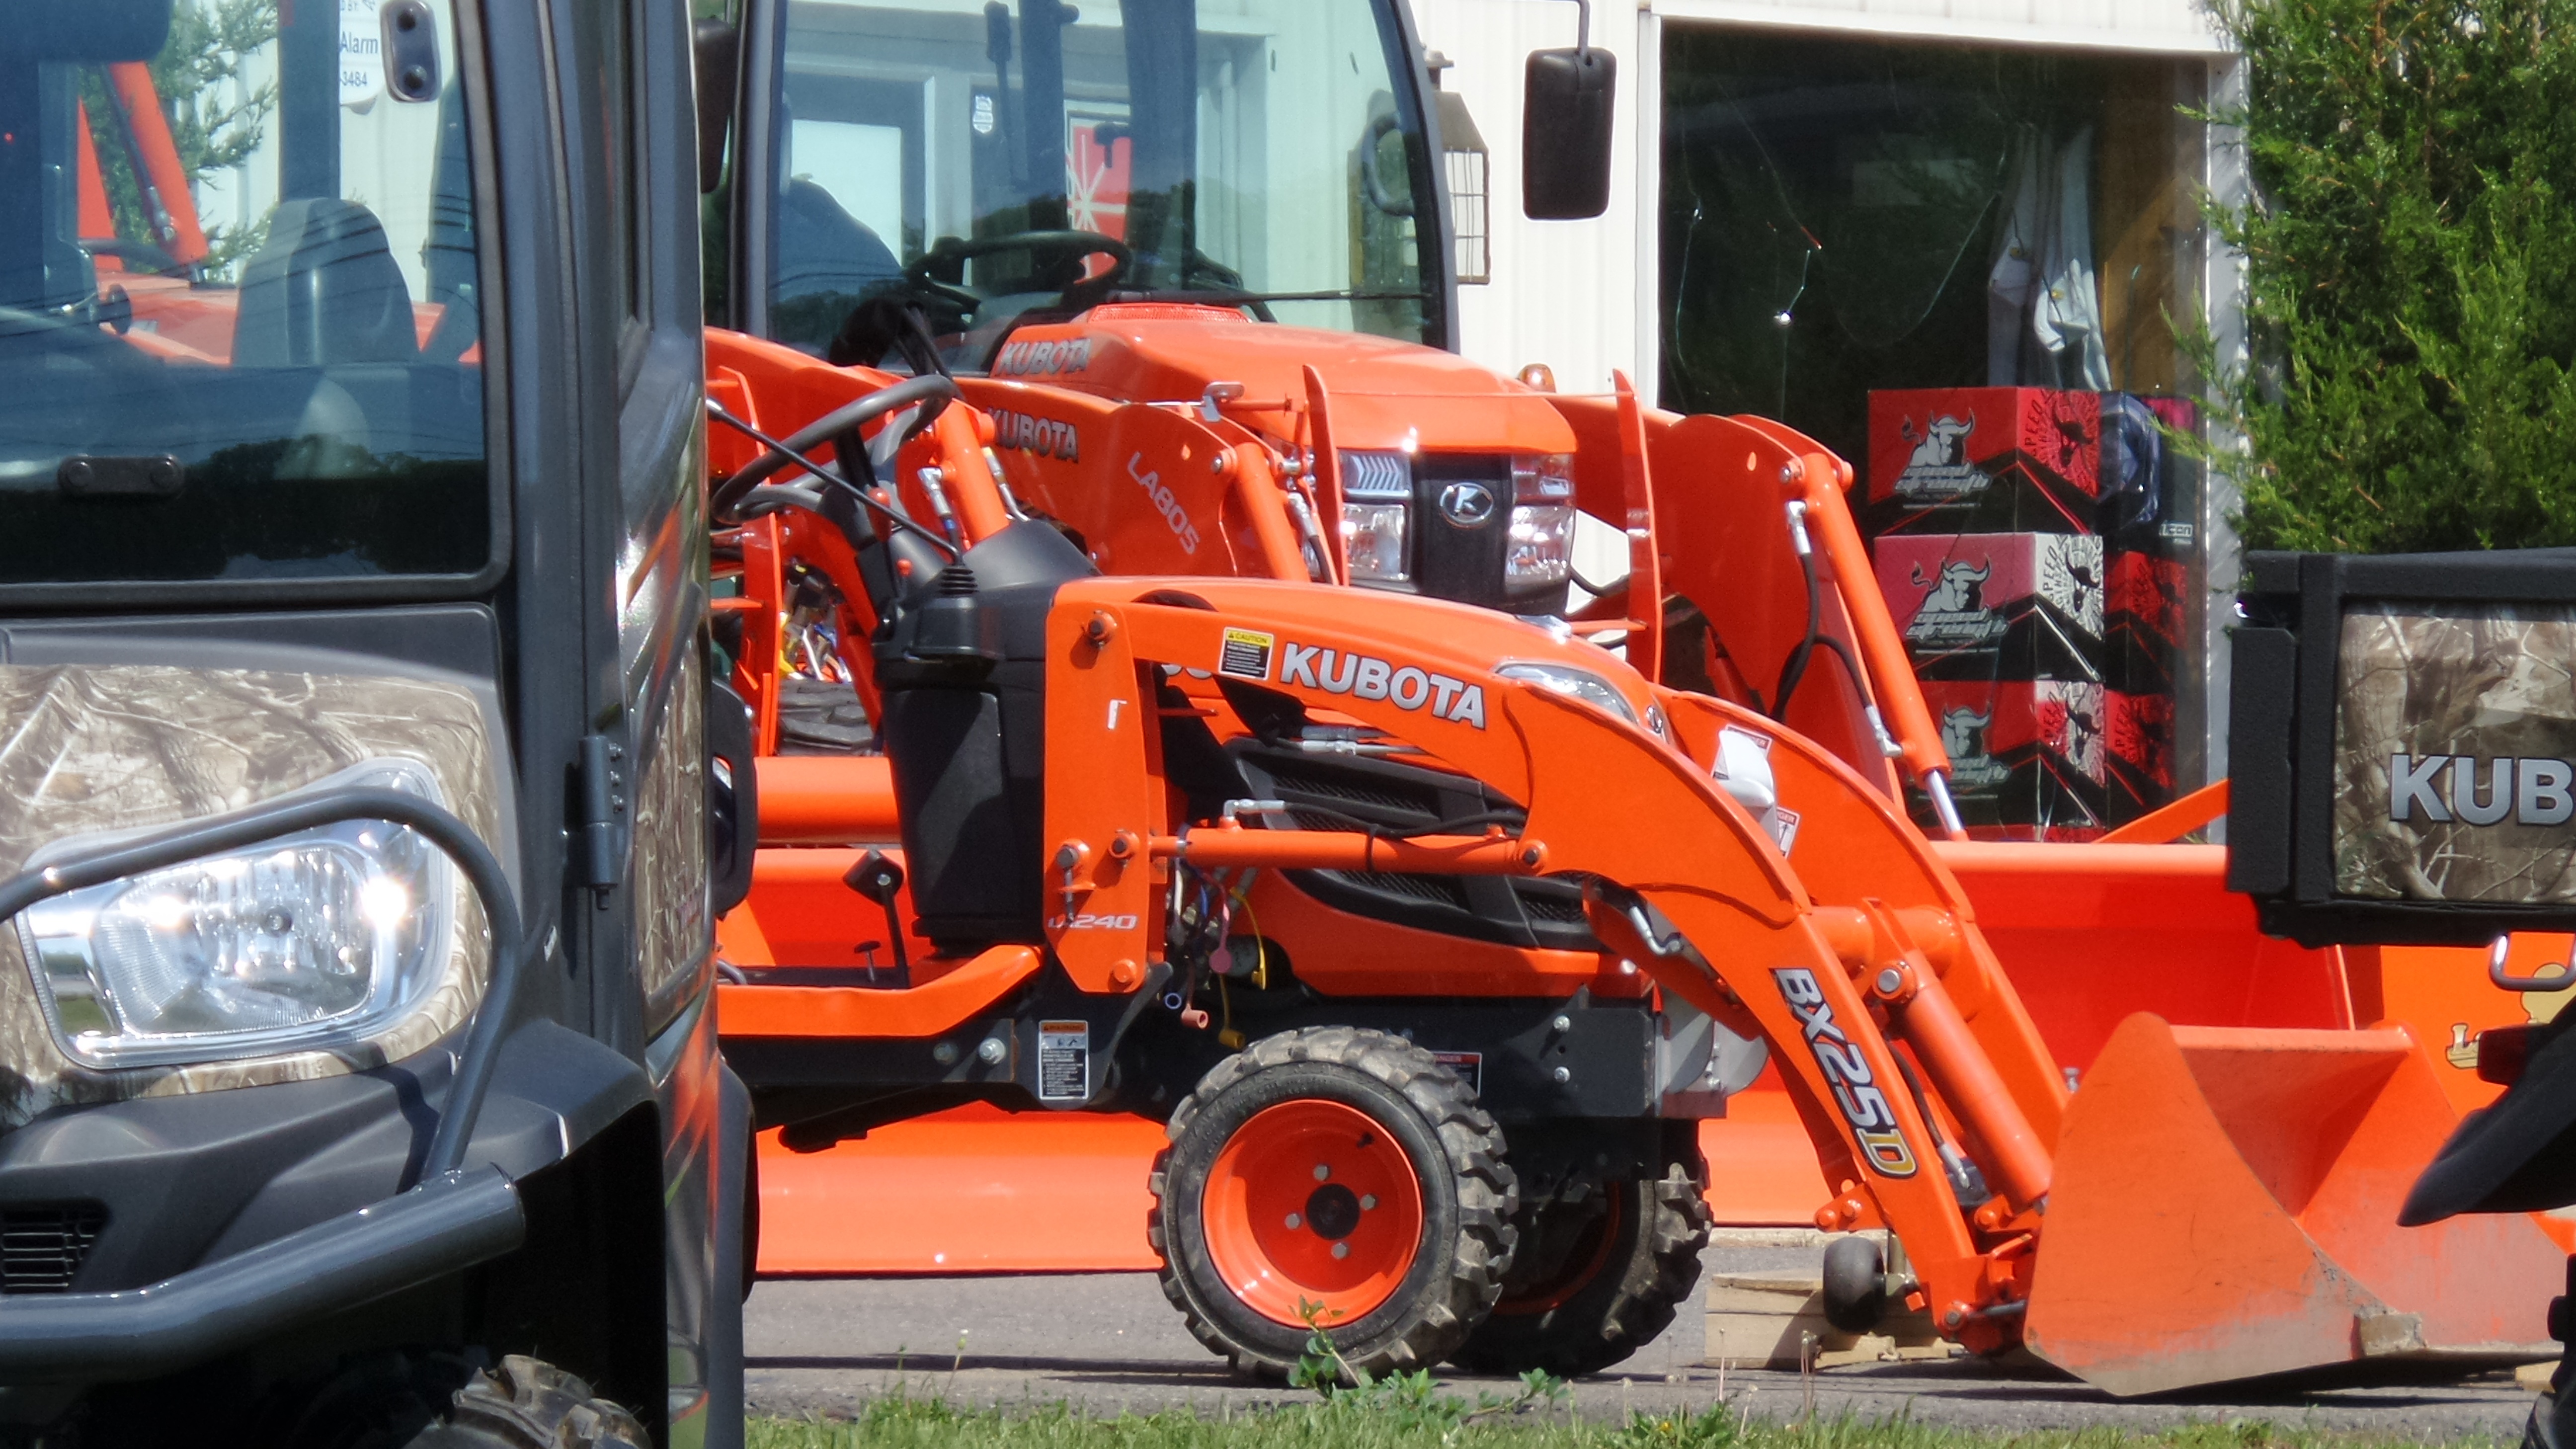
tractor, asphalt, vehicle, industry, agricultural machinery, land vehicle, light commercial vehicle